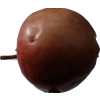
Label: Apple 18